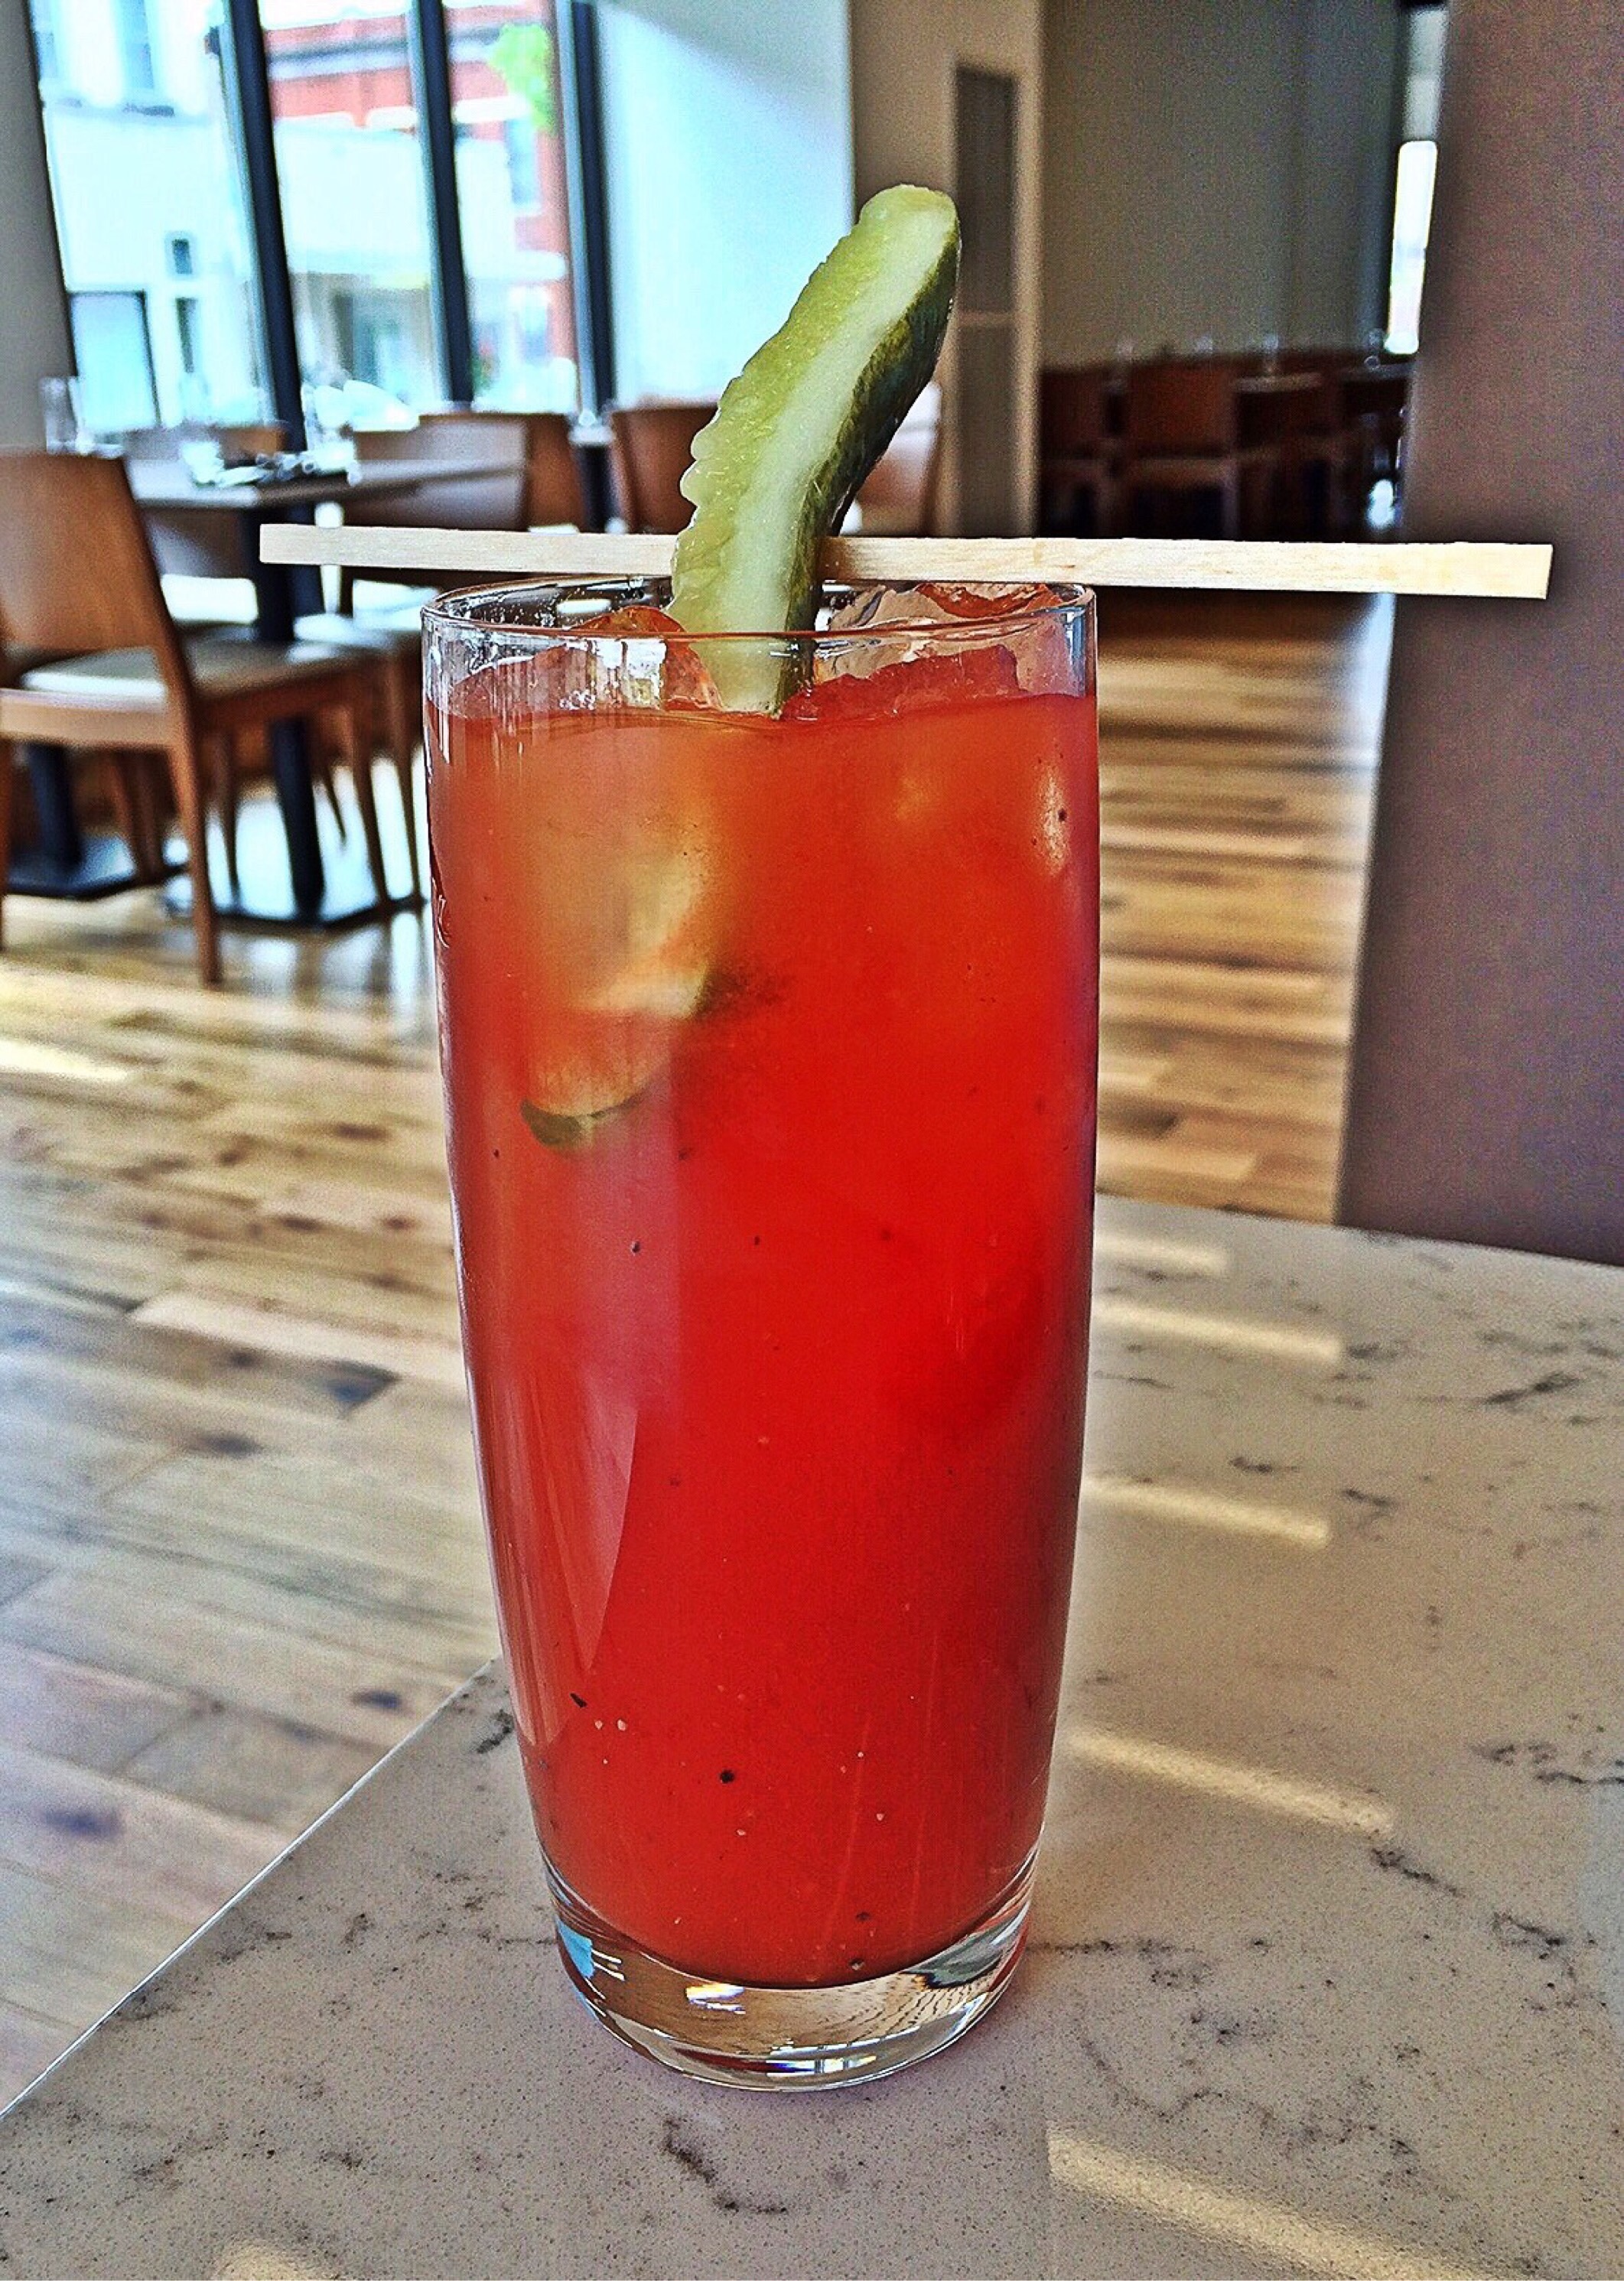
produce, beverage, drink, alcohol, cocktail, juice, alcoholic beverage, bloody mary, singapore sling, non alcoholic beverage, mai tai